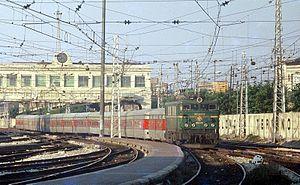
Le locomotive Renfe 269-099 en tête du TEE ""Catalan-Talgo"" à Barcelona Estació de França. See also&#x3a
La série 269.0 est une série de locomotives électriques des chemins de fer espagnols.